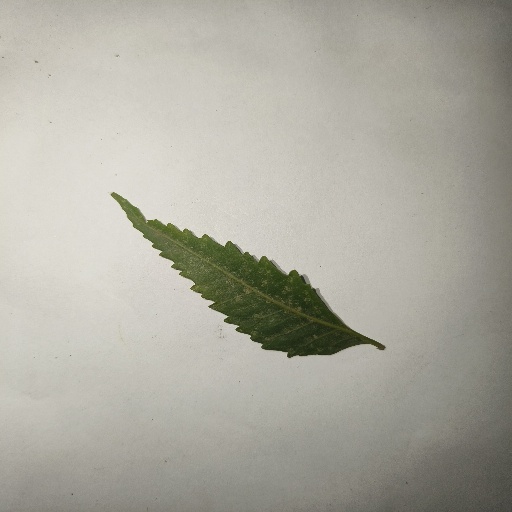
Species: Neem
Leaf condition: Powdery Mildew